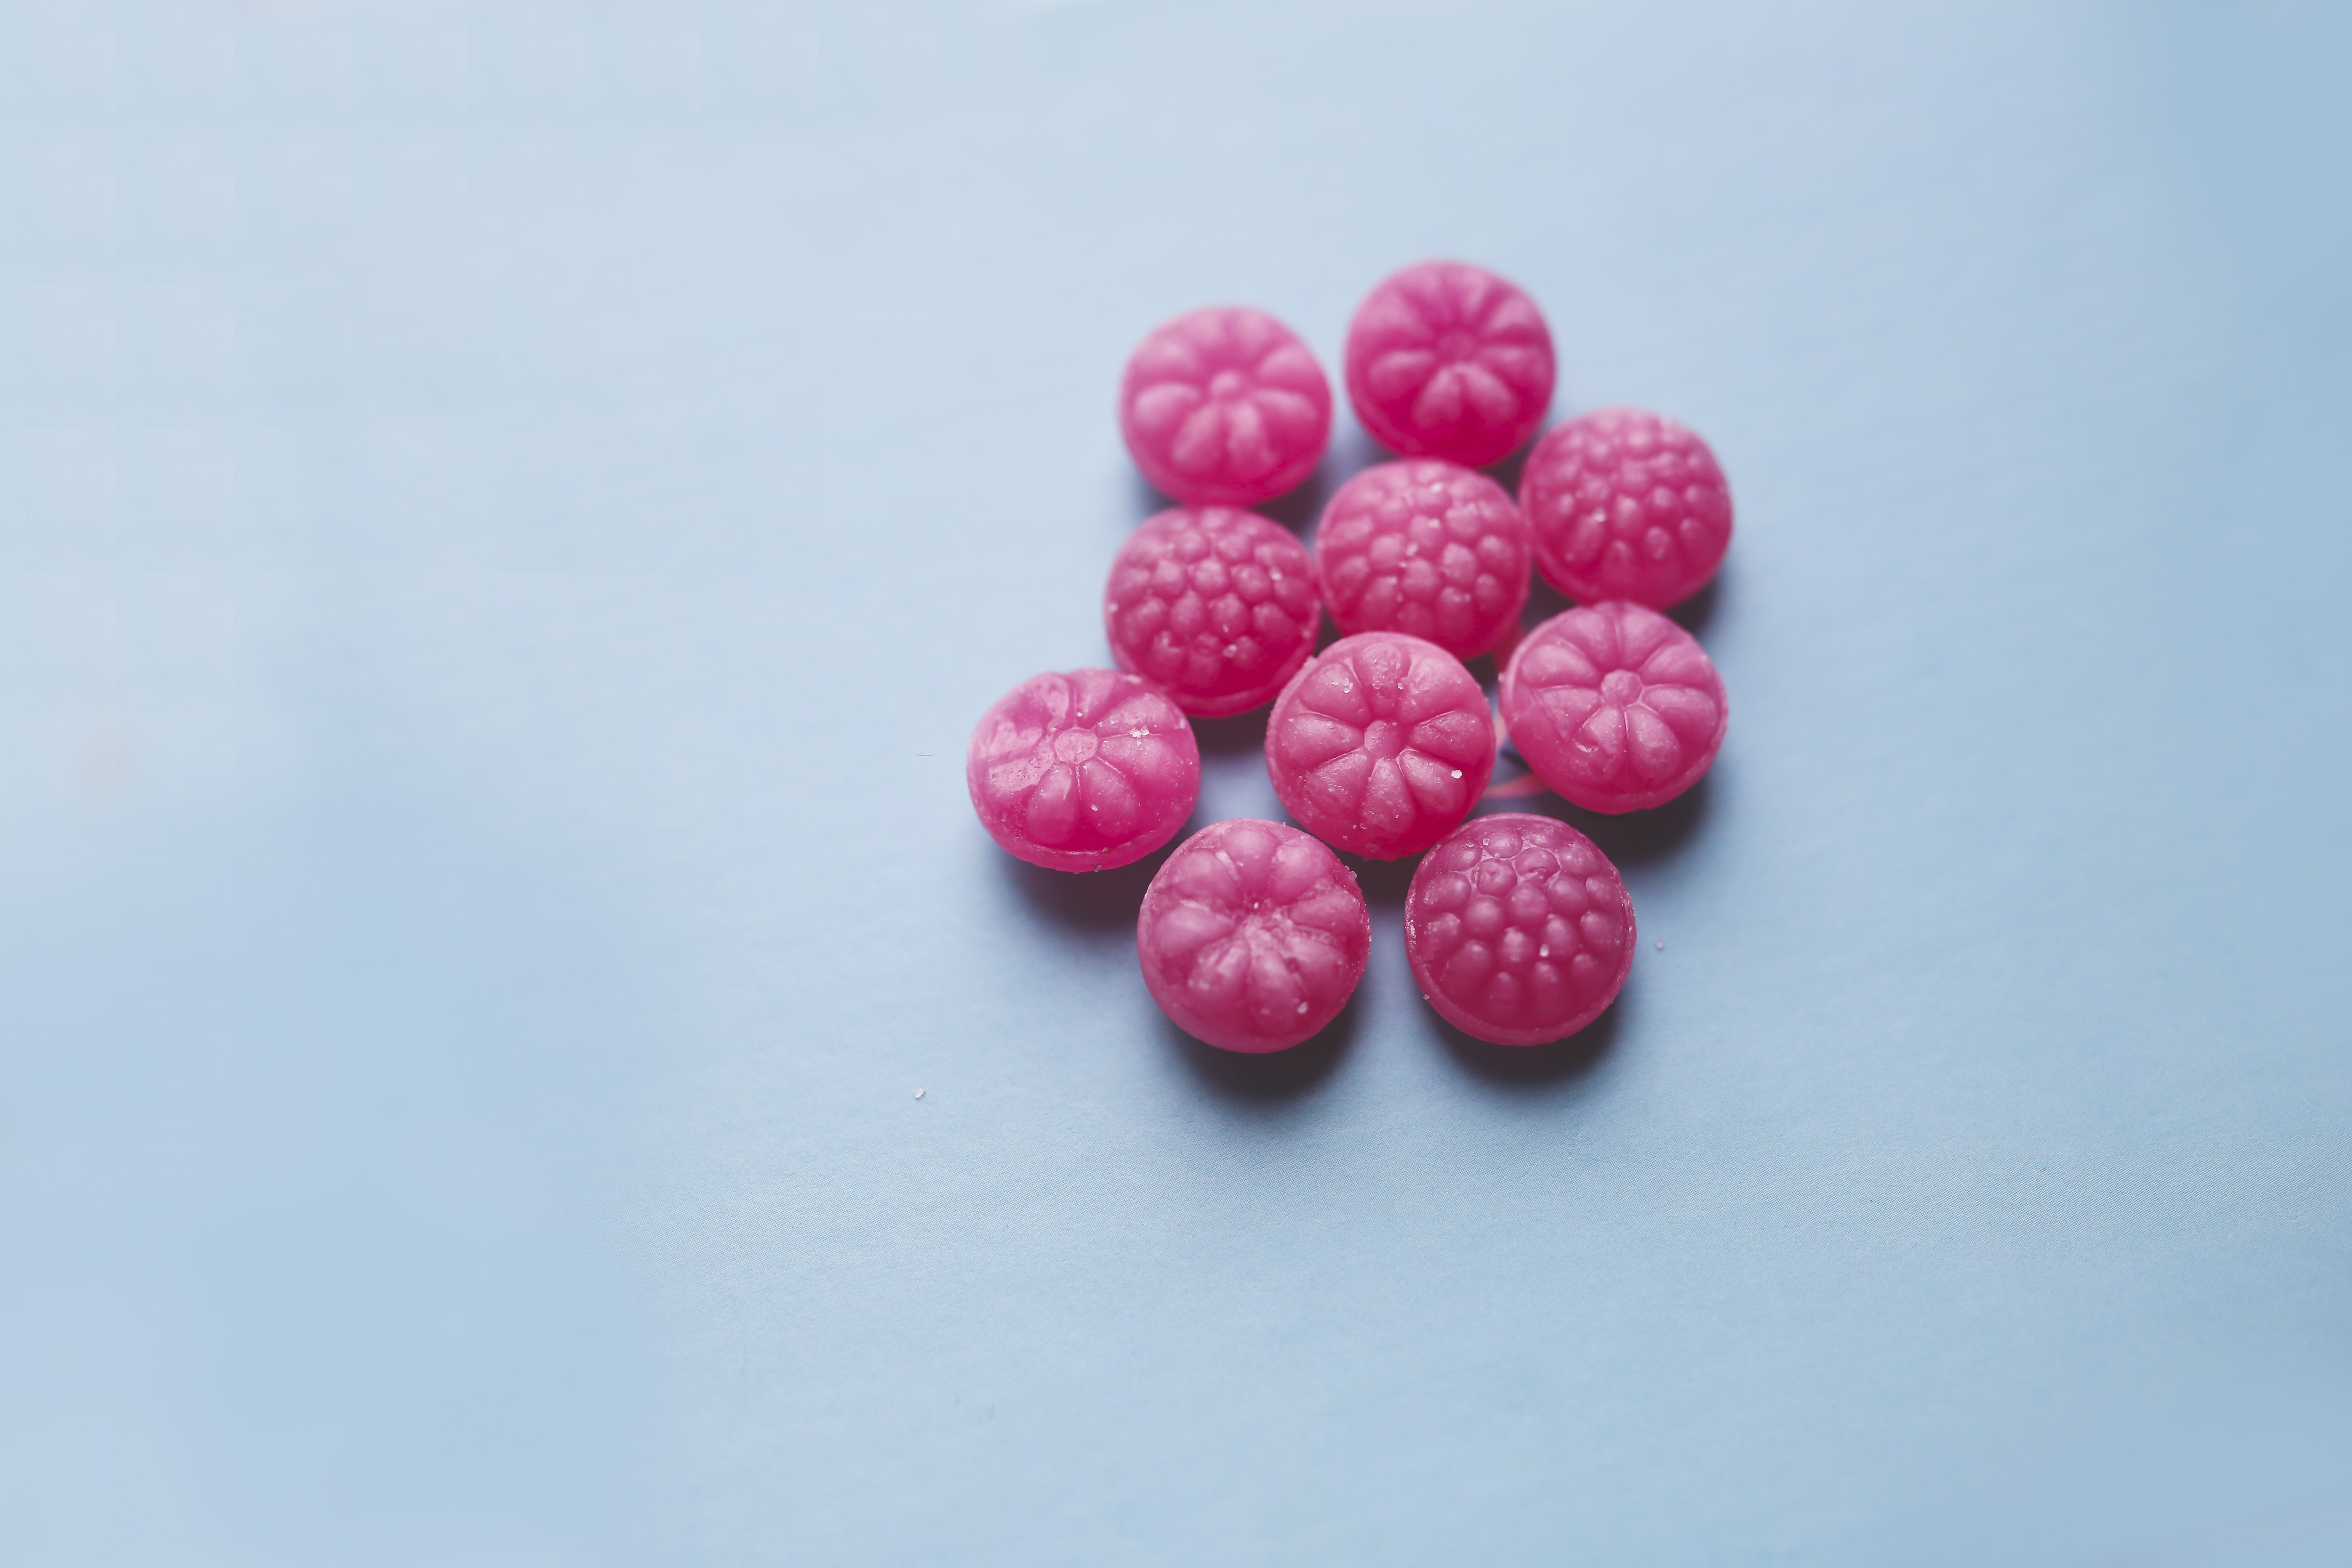
plant, raspberry, fruit, berry, flower, petal, heart, food, produce, pink, bead, sugar, sweets, raspberries, candy, organ, bonbon, fashion accessory